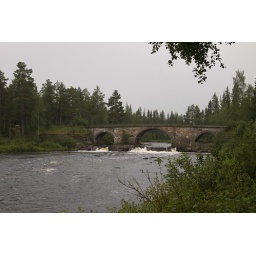
Old rock bridge in Swedish Lapland.